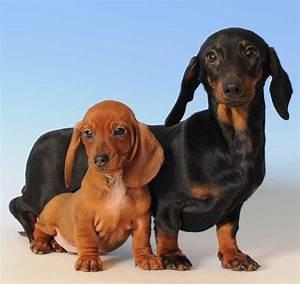
dog